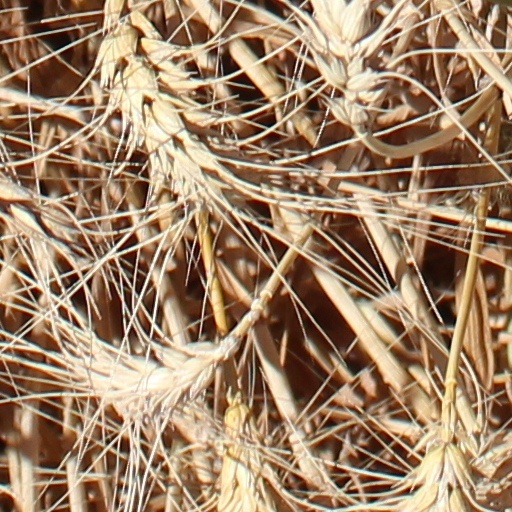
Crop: wheat